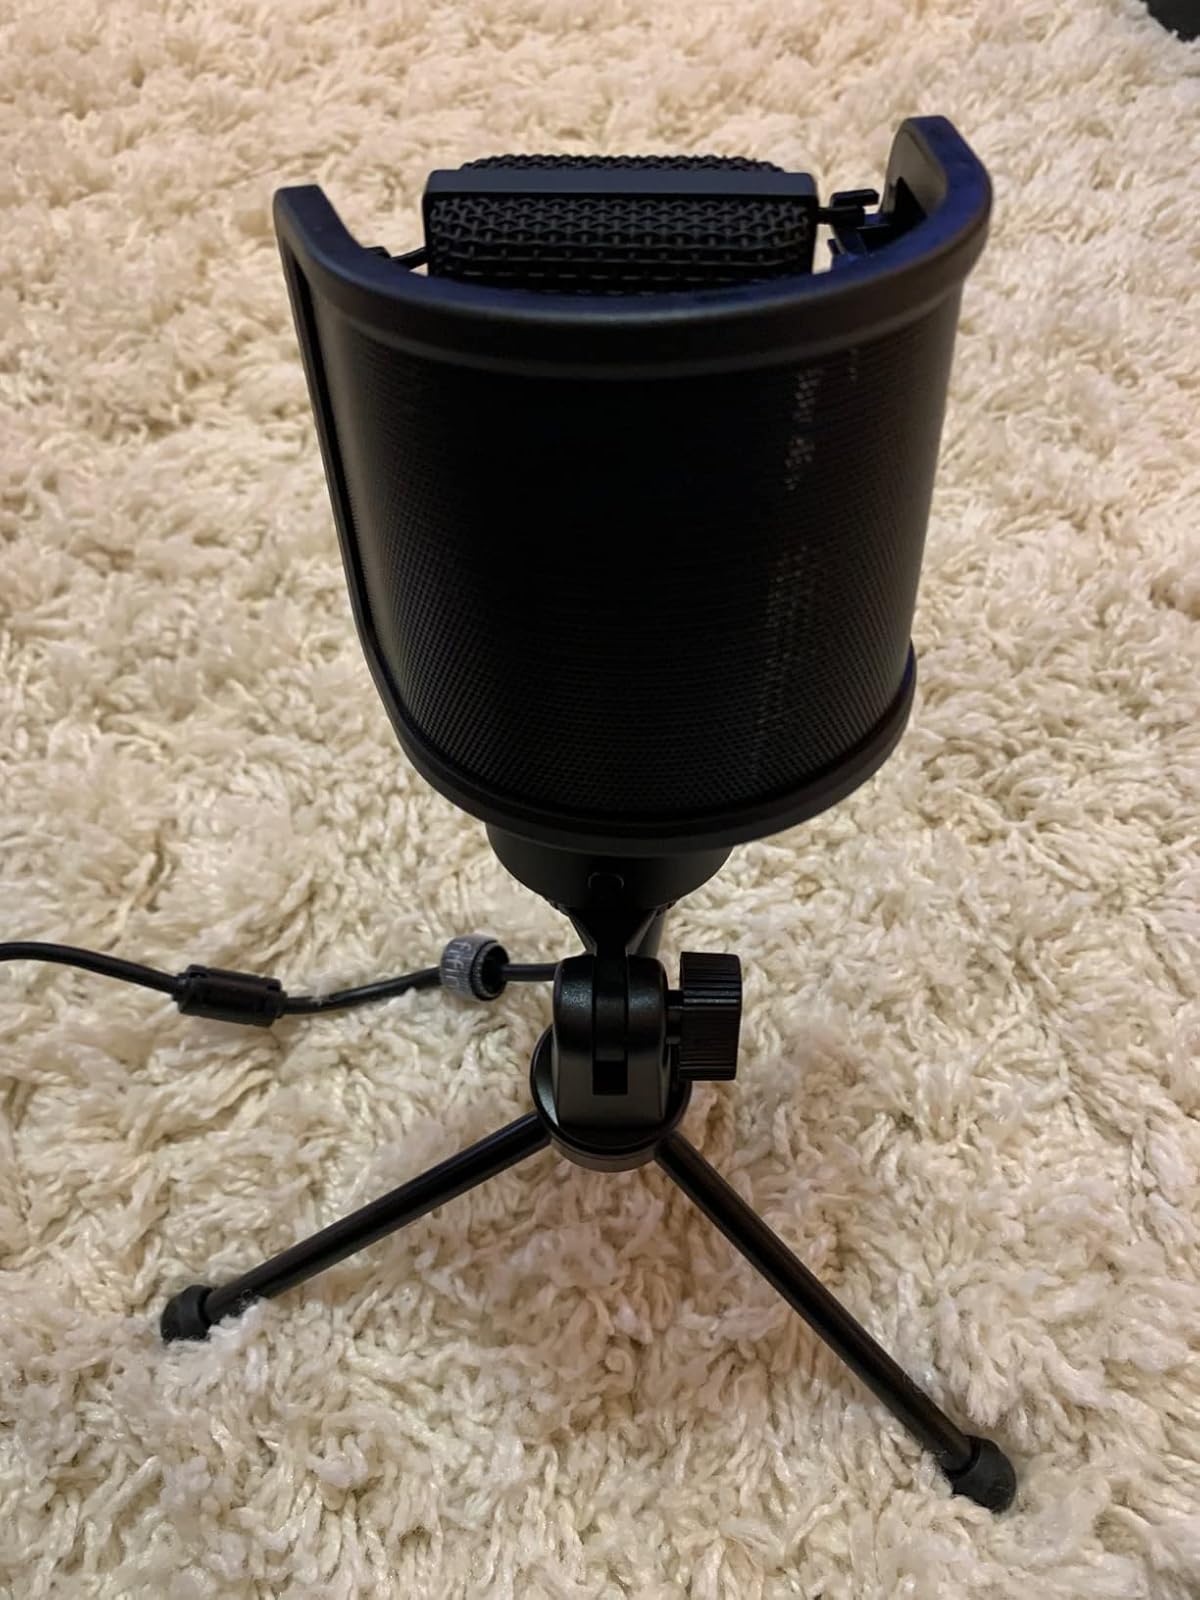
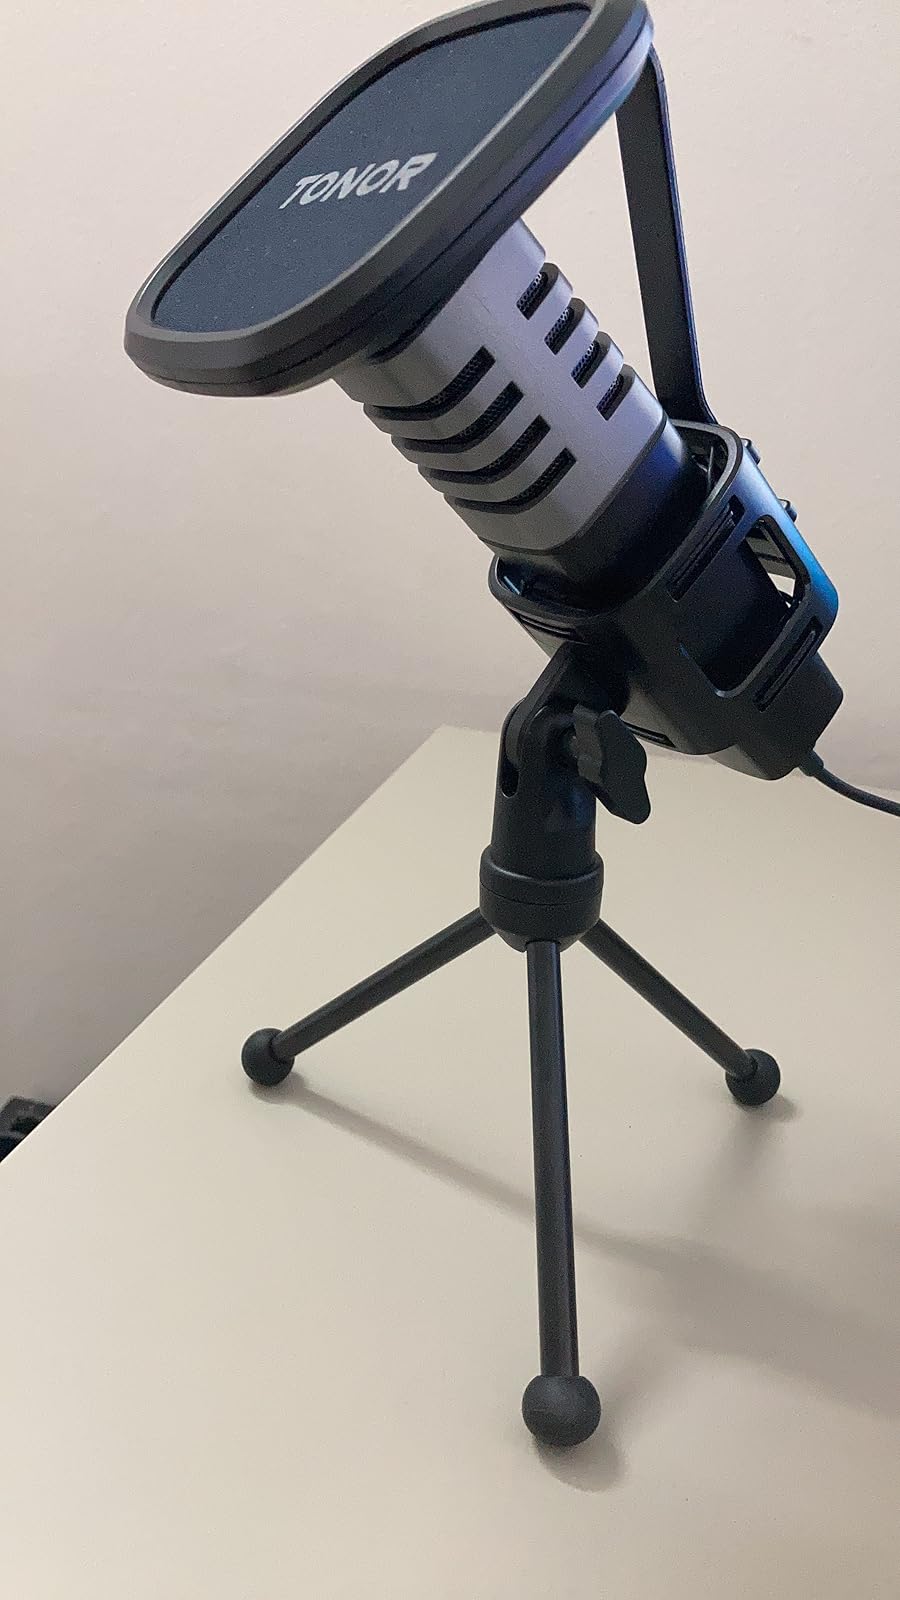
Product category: microphone
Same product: no